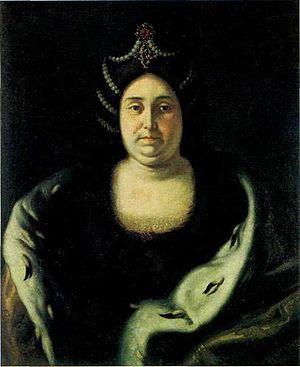
Prascovia Feodorovna Saltykova, née le 12 octobre 1664 et morte le 13 octobre 1723 à Saint-Pétersbourg, est tsarine de Russie comme épouse d'Ivan V de 1684 à 1696. Elle est la mère d'Anne Iʳᵉ. Elle joue un rôle important à la cour russe entre 1698 et 1712.
Cet article dresse la liste des épouses des grands princes, tsars et empereurs de Russie, elles-mêmes titrées grandes-princesses, tsarines et impératrices de Russie. Les épouses des grands princes de Kiev et de Vladimir ne sont pas listées ici en raison de la rareté des sources.